Pinjre Ke Panchhi

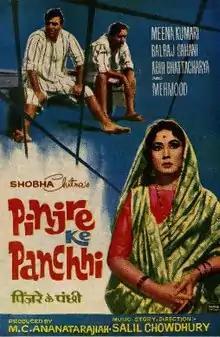

Pinjre Ke Panchhi is a 1966 Indian Hindi-language film starring Meena Kumari, Balraj Sahni and Mehmood in lead roles. The film marks the directorial debut of ace music director Salil Chowdhury who also gave its music. It was a commercial failure at the box office.